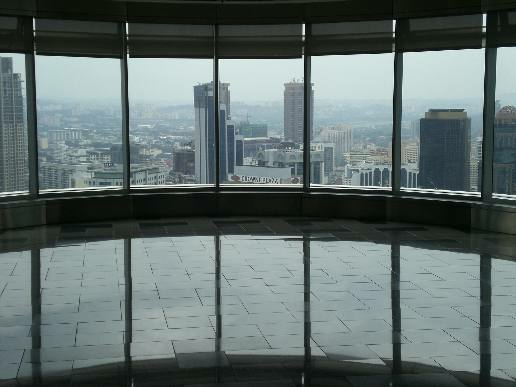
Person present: No